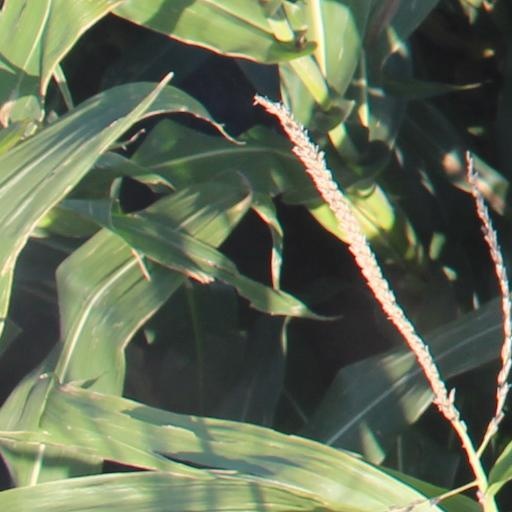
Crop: maize; corn